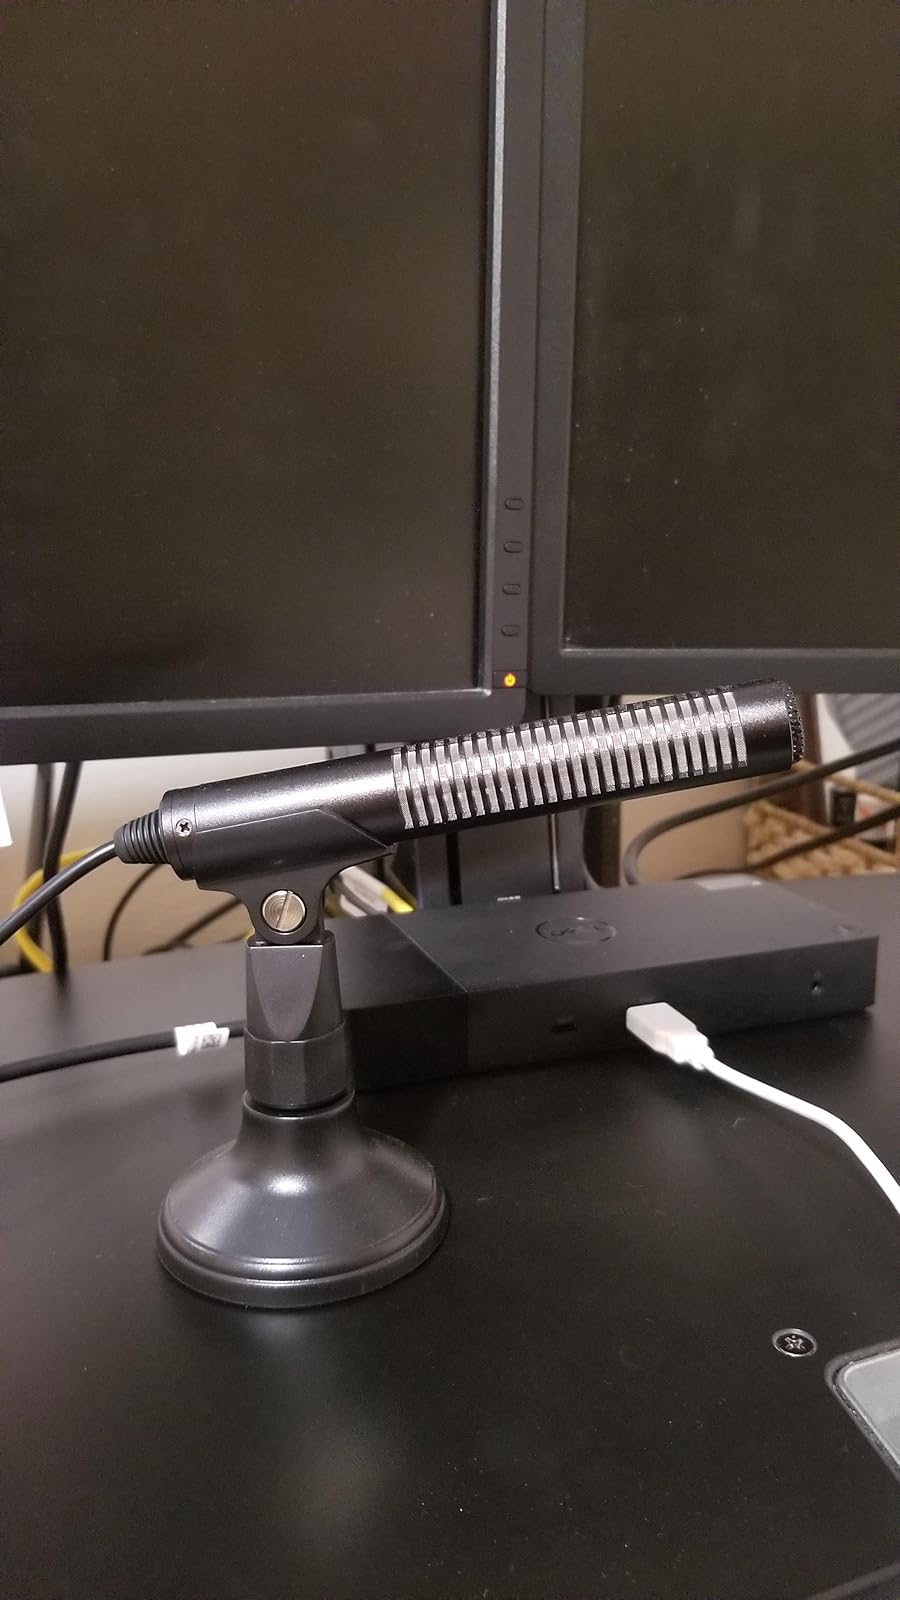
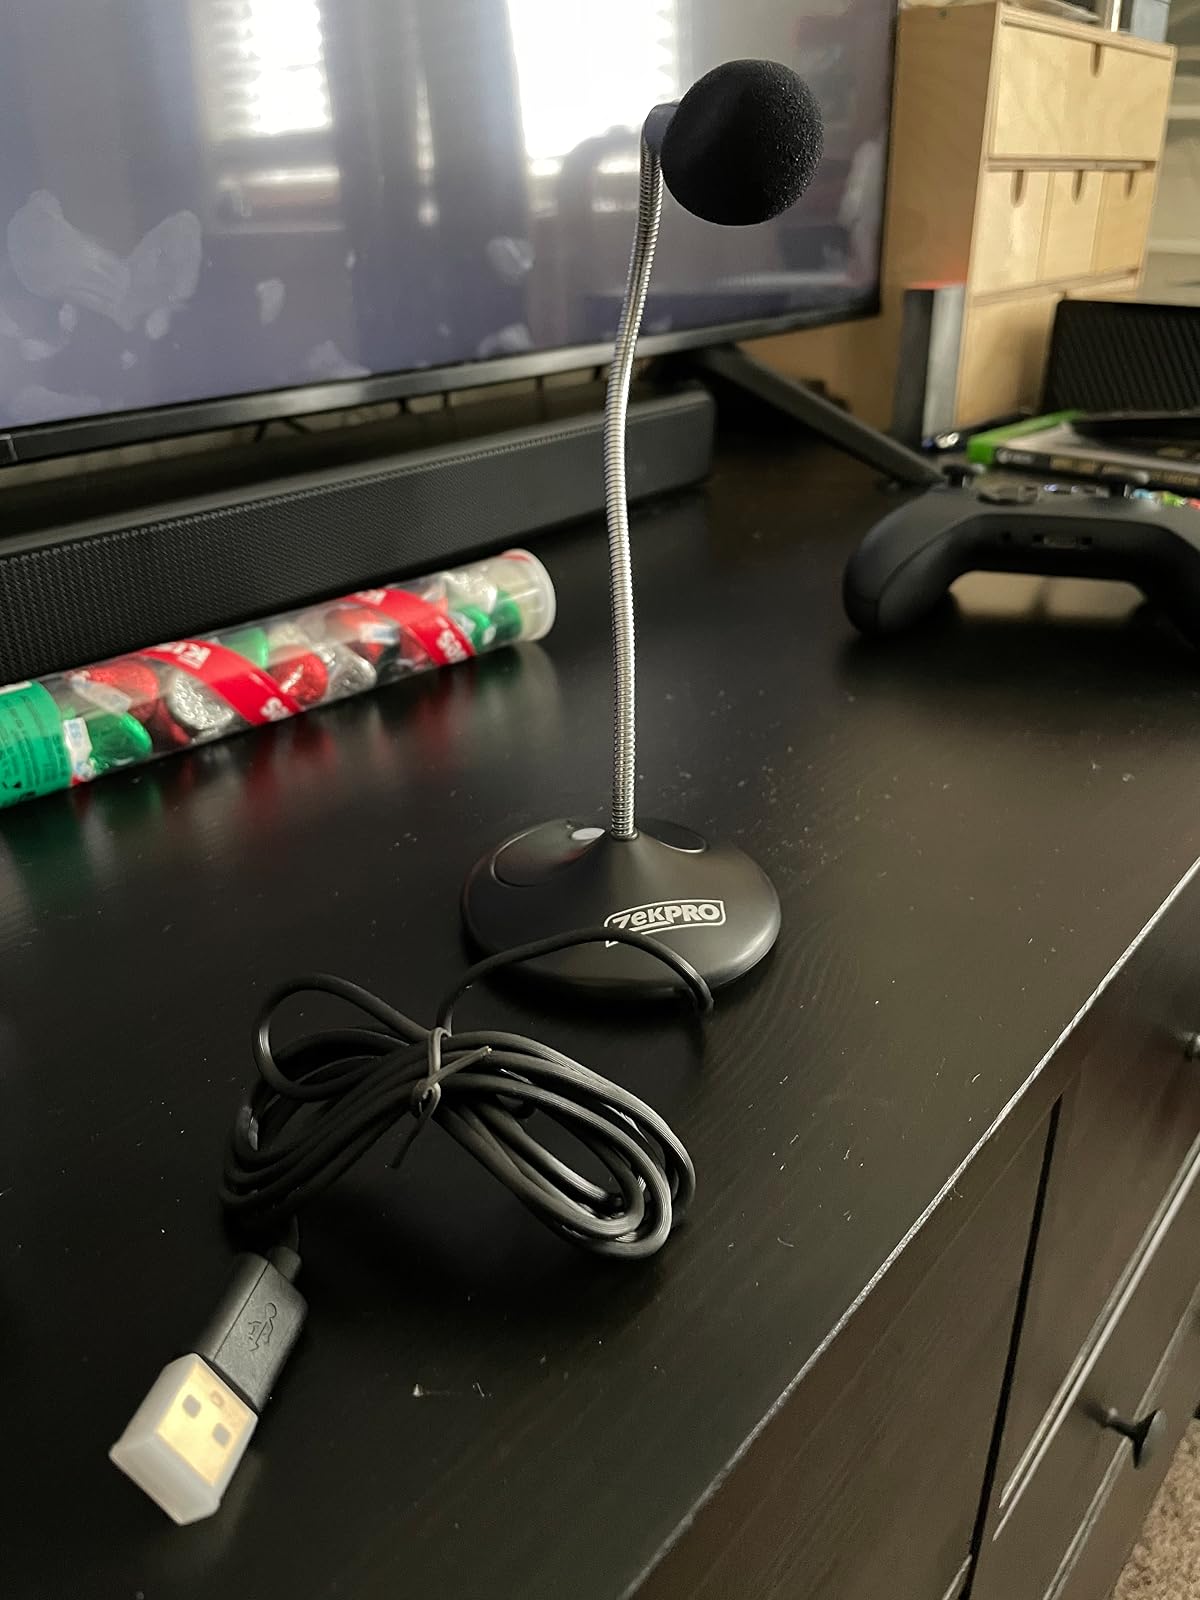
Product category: microphone
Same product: no